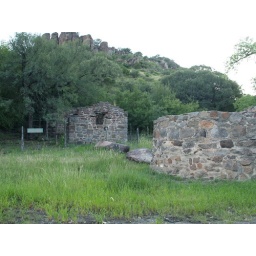
Davis Mountains Texas State Park in the Chihuahuan Desert 2010 trees blue sky